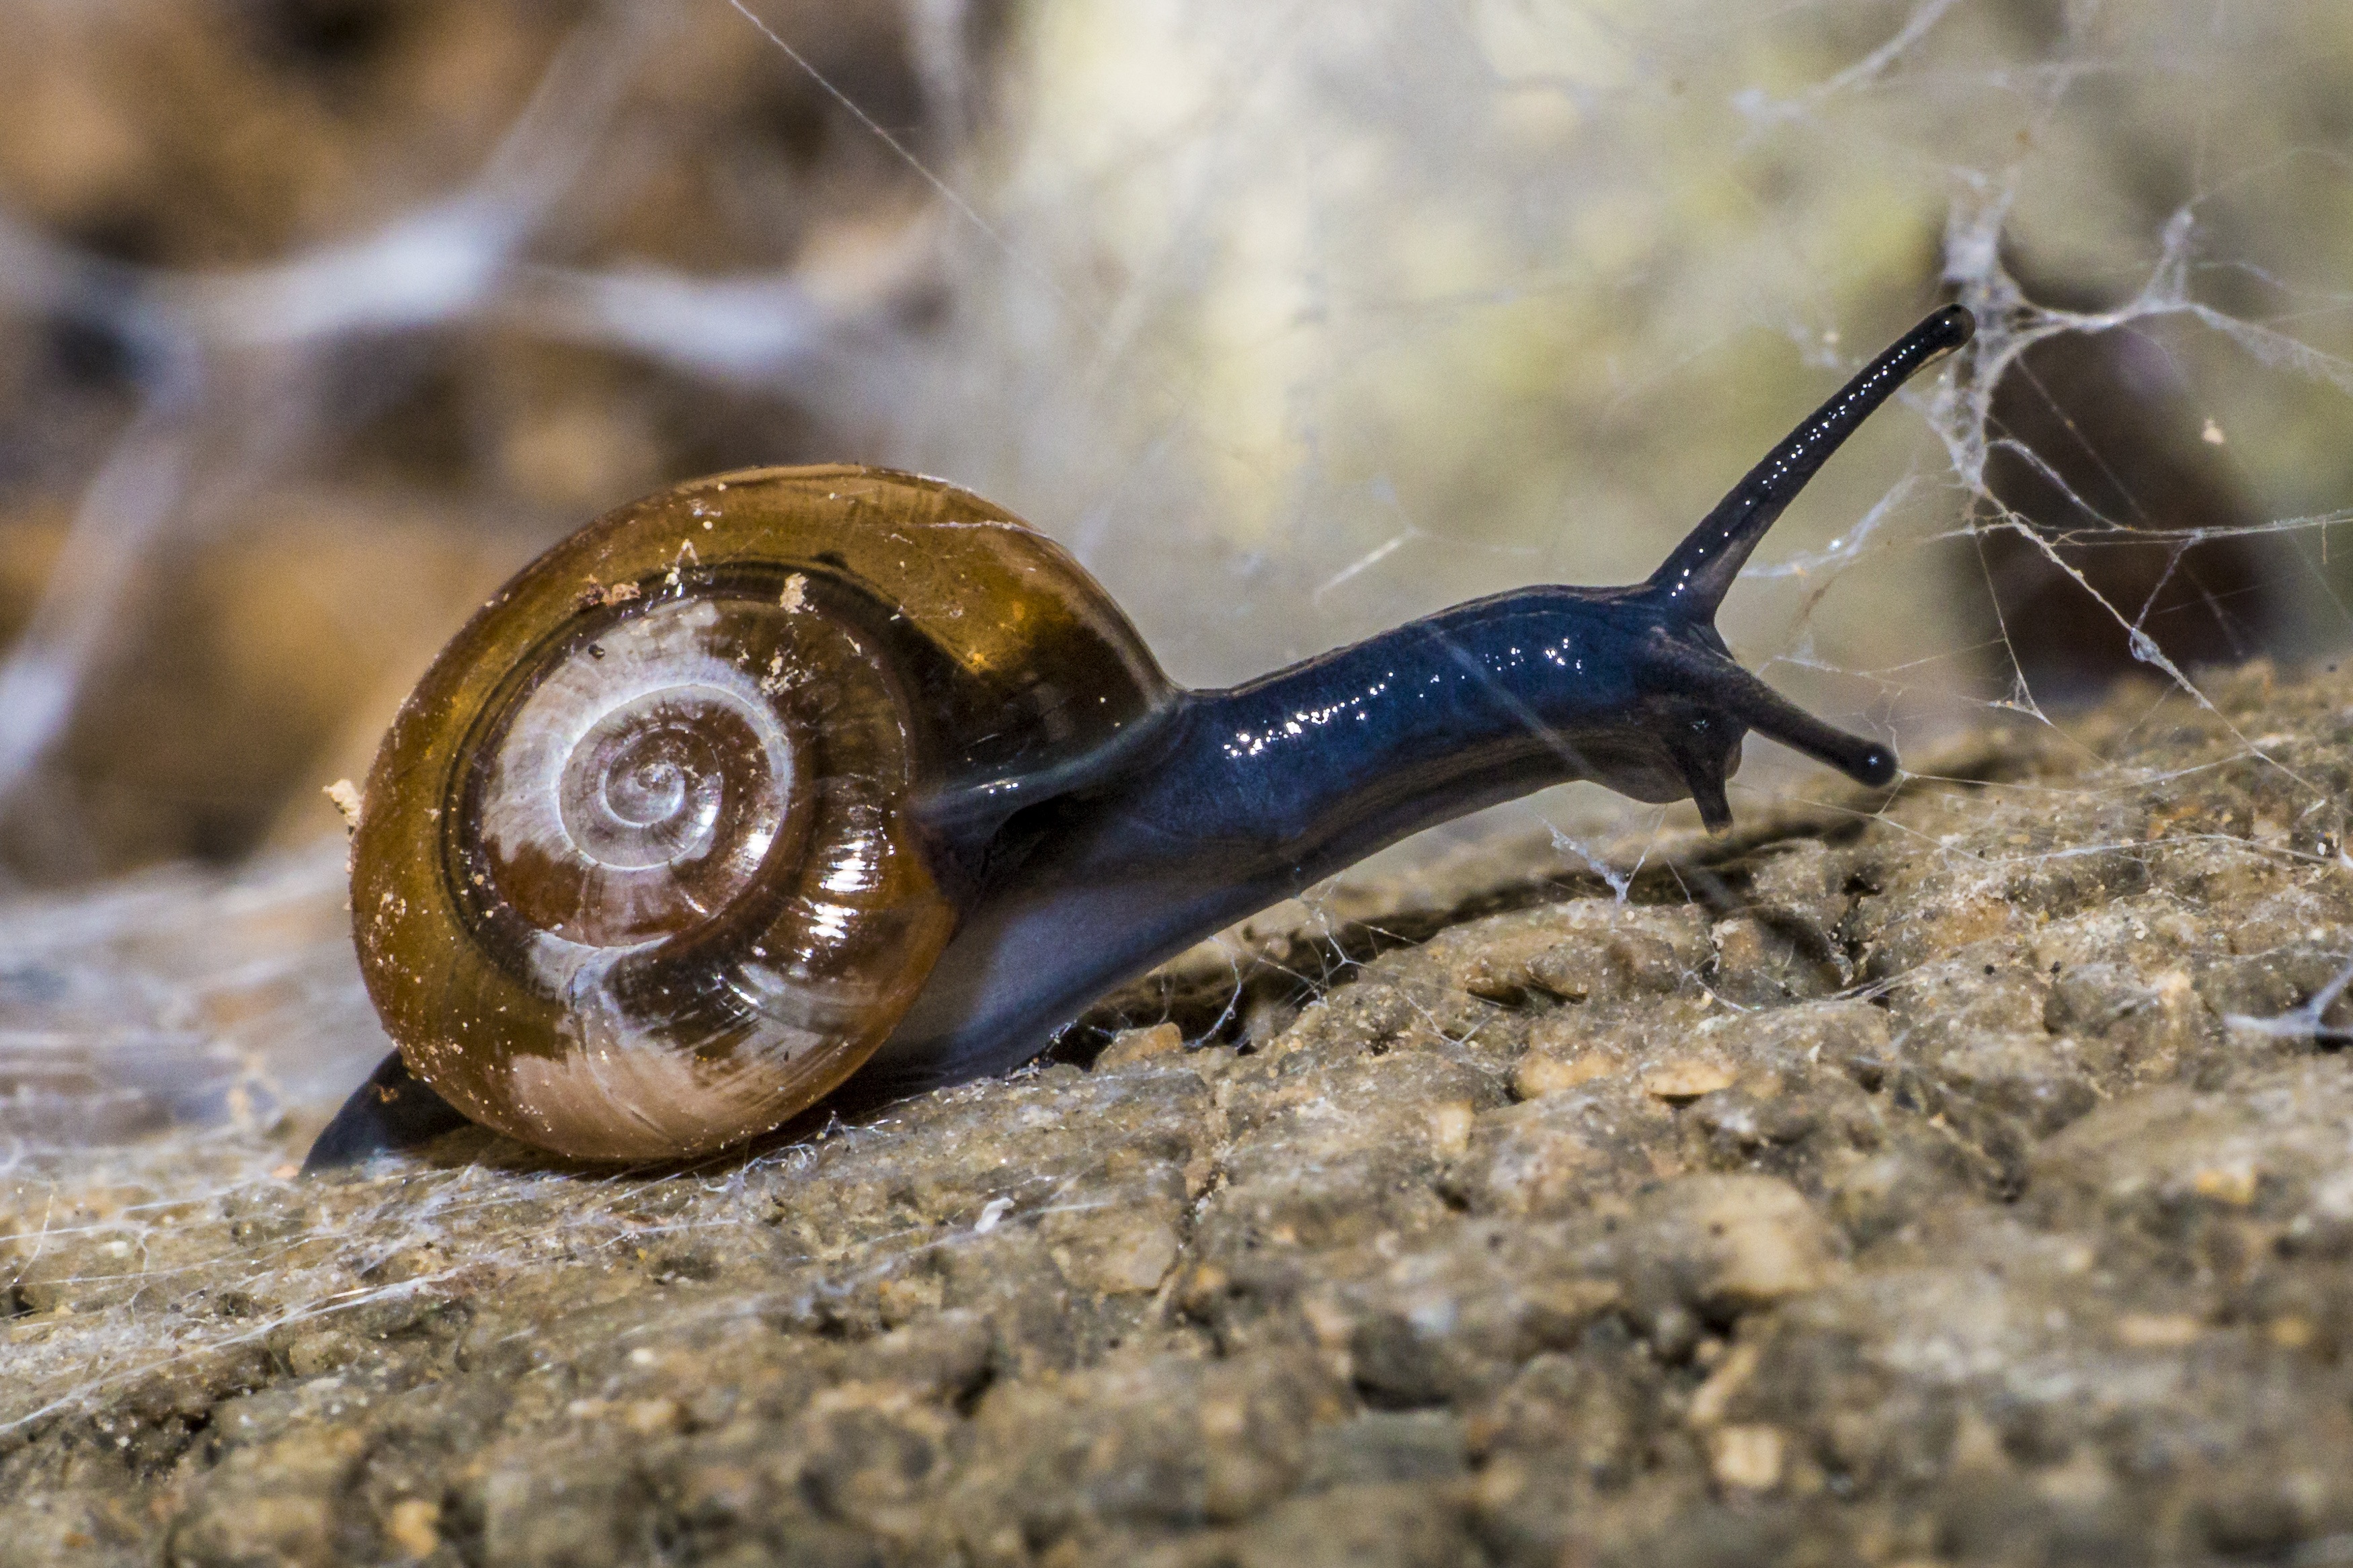
nature, wildlife, biology, fauna, shell, invertebrate, close up, mollusk, snail, animals, molluscs, slug, schnecken, macro photography, snail shell, sea snail, copse snail, marine biology, snails and slugs